820th Base Defense Group

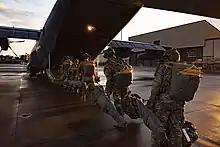
Airmen assigned to the 820th Base Defense Group load on to an HC-130J Combat King II before an airborne jump for Mosaic Tiger Feb. 22, 2021, at Moody Air Force Base, Georgia. Airborne infiltration operations established airfield security and safe arrival of follow-on forces for Mosaic Tiger. Mosaic Tiger is designed to test the 23d Wing’s ability to integrate multi-capable Airmen into joint operations while maintaining a lighter footprint downrange.

Exercise COPE NORTH '17: The 820 BDG participated in a multi-lateral base defense exercise in Guam with the Royal Australian Air Force, Japan Air Self-Defense Force, and other Air Forces Pacific units to counter a scenario involving militia training local villagers to conduct guerilla attacks, mortar strikes, and improvised explosive devices. This was the 820 BDG's first exercise to test their ability to operate in a jungle environment.